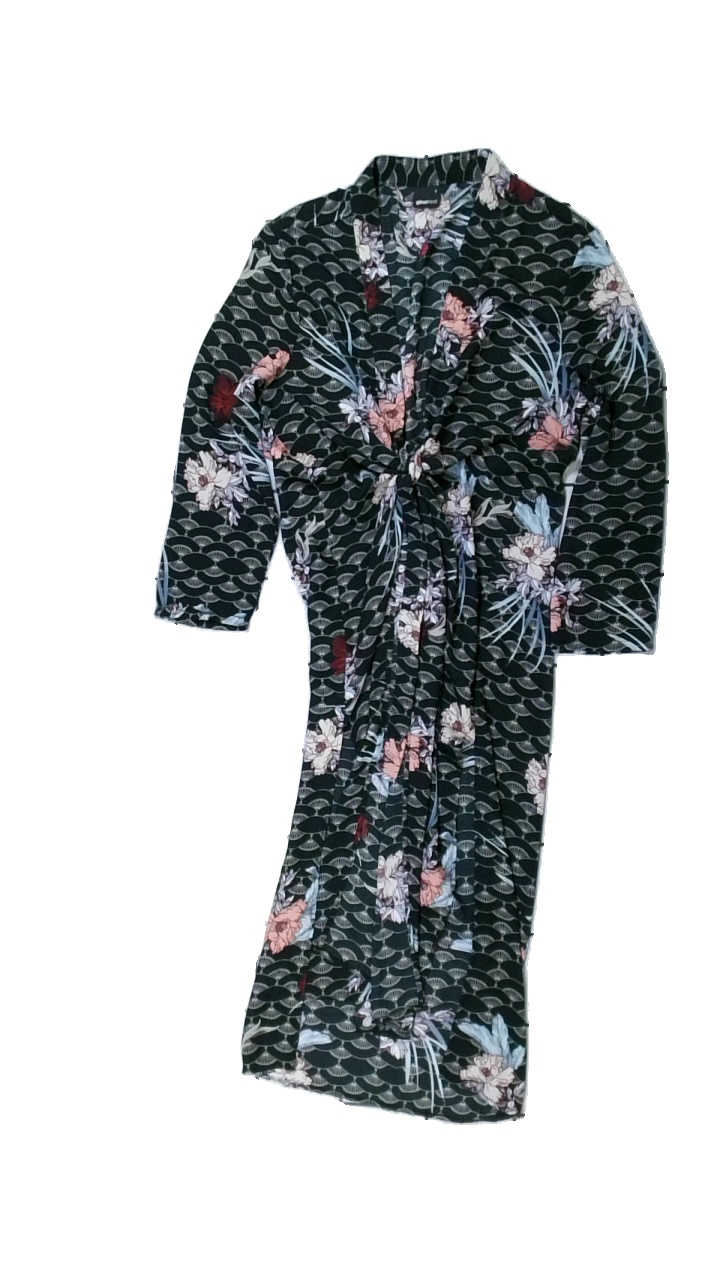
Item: Cardigan (Ladies)
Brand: Gina Tricot
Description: kofta med geometriskt mönster och blommor på
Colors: White, Black, Pink, Multicolor
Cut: Regular
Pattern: Floral print
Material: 100% polyester
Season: All
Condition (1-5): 5
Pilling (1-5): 5
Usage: Reuse
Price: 50-100